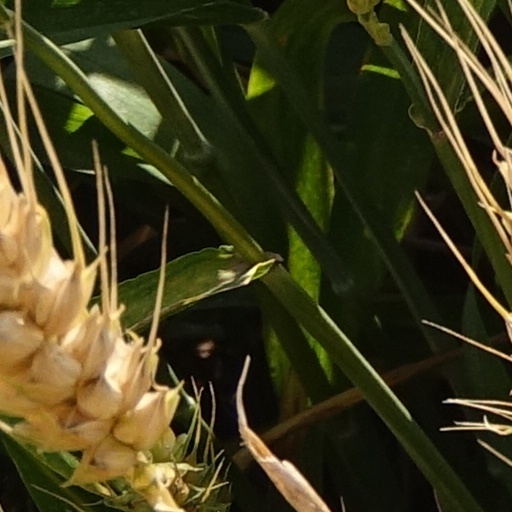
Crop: wheat